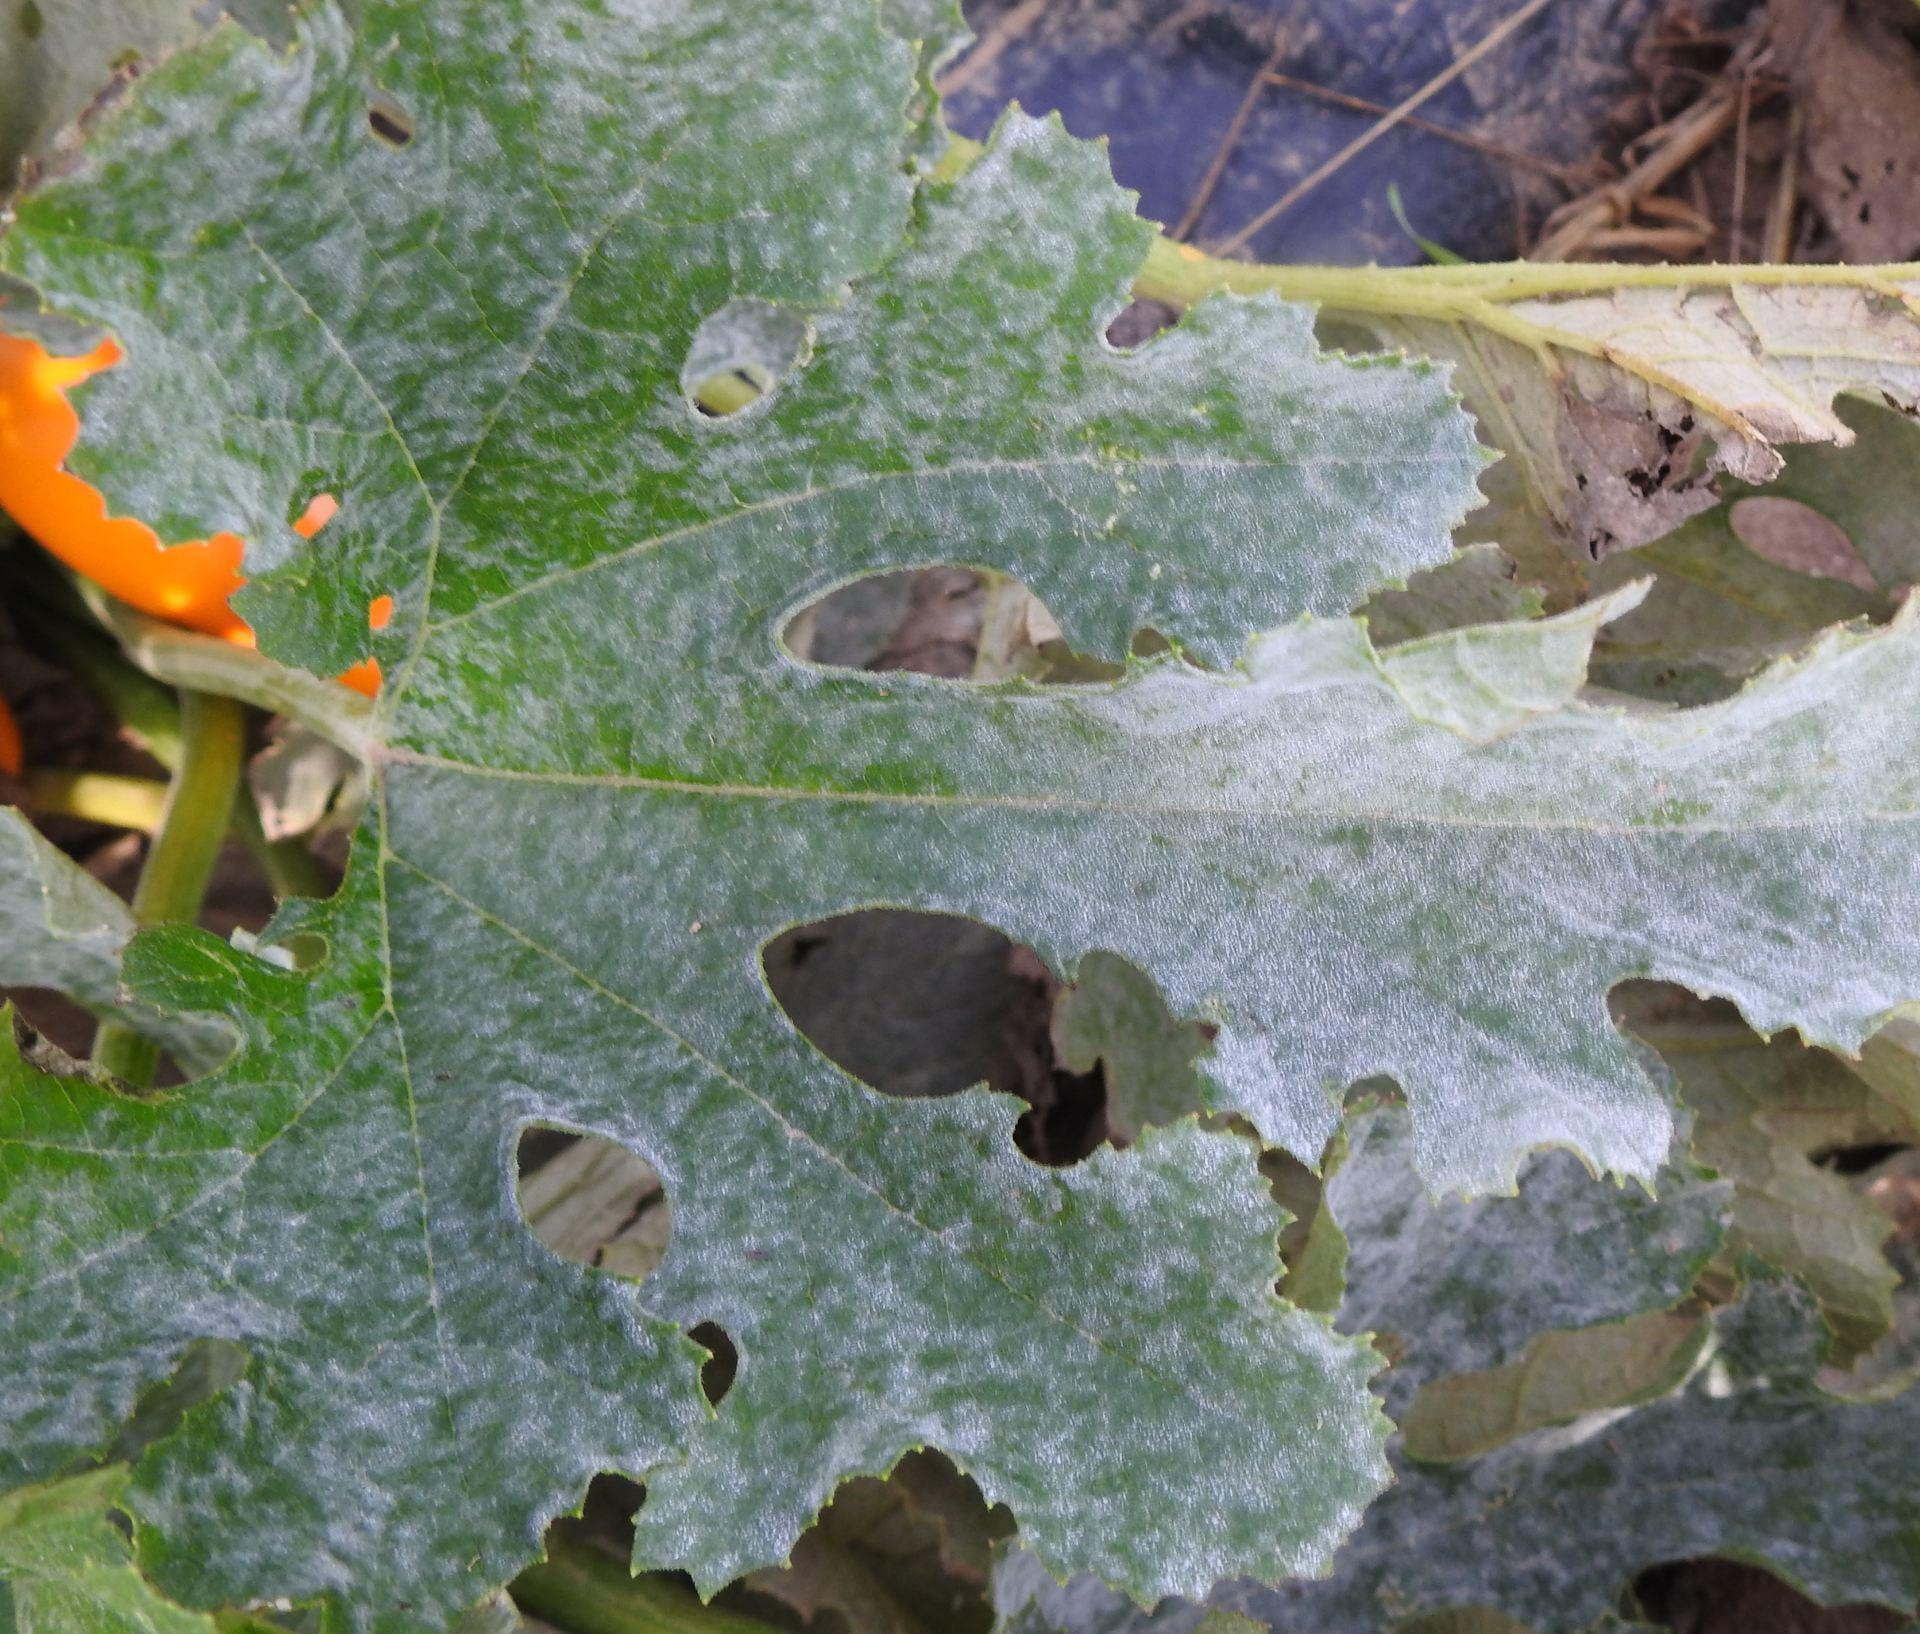
Plant: Zucchini
Disease: zucchini powdery mildew